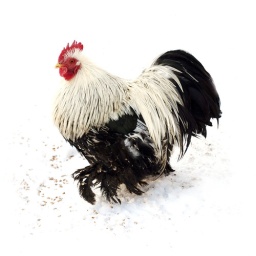
my sweet little bantie boy (Dylan) eating his breakfast grain. One foot in mid air due to cold tootsies!